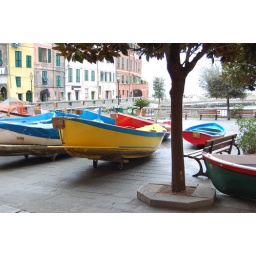
The fishing boats in Vernazza. I especially like the yellow one.